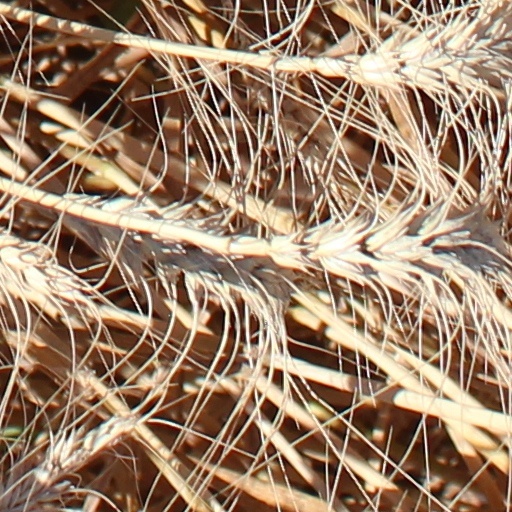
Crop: wheat